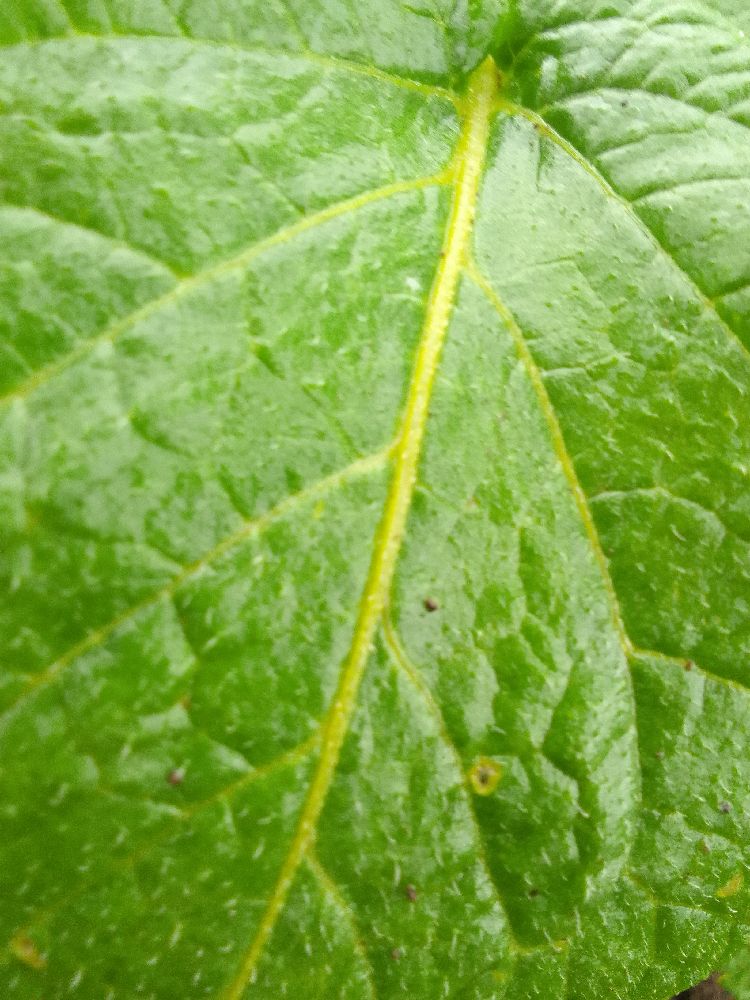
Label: Healthy